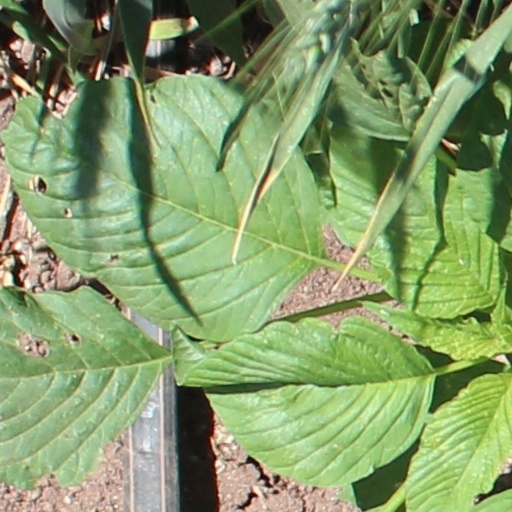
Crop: wheat